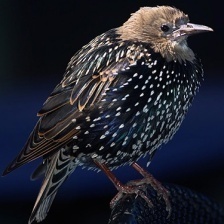
Species: COMMON STARLING
Scientific name: STURNUS VULGARIS